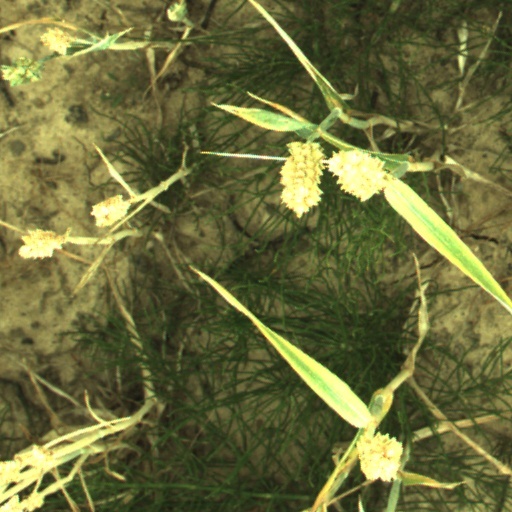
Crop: wheat